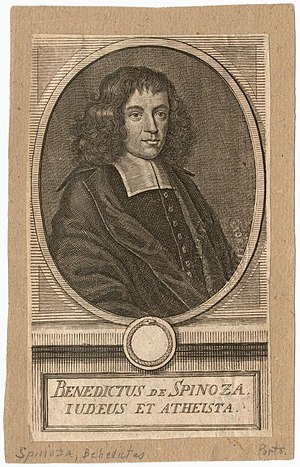
Baruch de Spinoza
Gravering af Spinoza. underskriftet i Latin, siger: "Iuedus et Atheista" (Jøde og Ateist)
Baruch de Spinoza var en nederlandsk filosof.